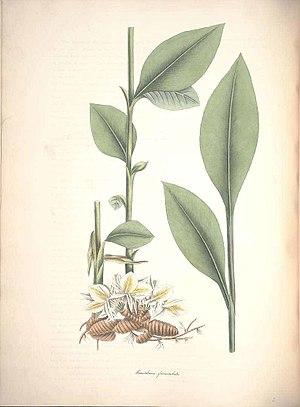
Amomum compactum